Lee Hyori

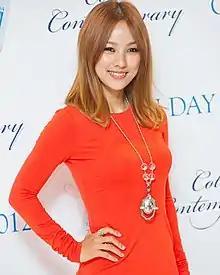
Lee in 2012

Although her single was commercially successful, her drama was heavily penalized for violating advertising guidelines, as "If in Love... Like Them" had several instances of overt product placement, in addition to using Lee's songs in the soundtrack. The Korean Broadcasting Committee ruled that the drama should not be aired in South Korea again, and that the network must apologize to its viewers.